Santi Faustino e Giovita, Brescia

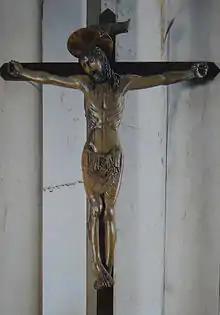
The 15th-century crucifix

A work of exquisite artistic quality is the processional standard of the Blessed Sacrament, made by Romanino between 1535 and 1540 for members of the School of the Blessed Sacrament active in the church, where it had the altar of the same name, the second on the left. The canvas is painted on both sides: on one depicts the scene of the Resurrection, on the other the Mass of St. Apollonius. The standard was hoisted on a pole and carried annually in procession during the feast of Corpus Christi. After being kept for centuries in the Blessed Sacrament chapel, since 1965, on the completion of a thorough restoration, it has been hanging by means of supports between two columns in the left aisle of the church, so that both sides are visible. In the chapel, it was simply hanging on the wall, which would always prevent the view of one of the sides.